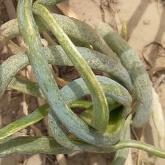
Crop: Onion
Condition: virosis-d